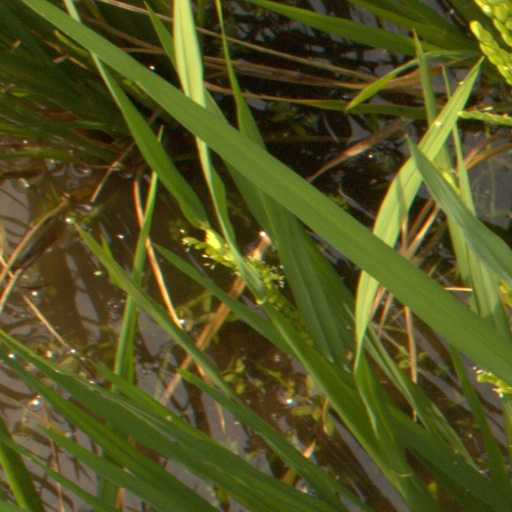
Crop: rice